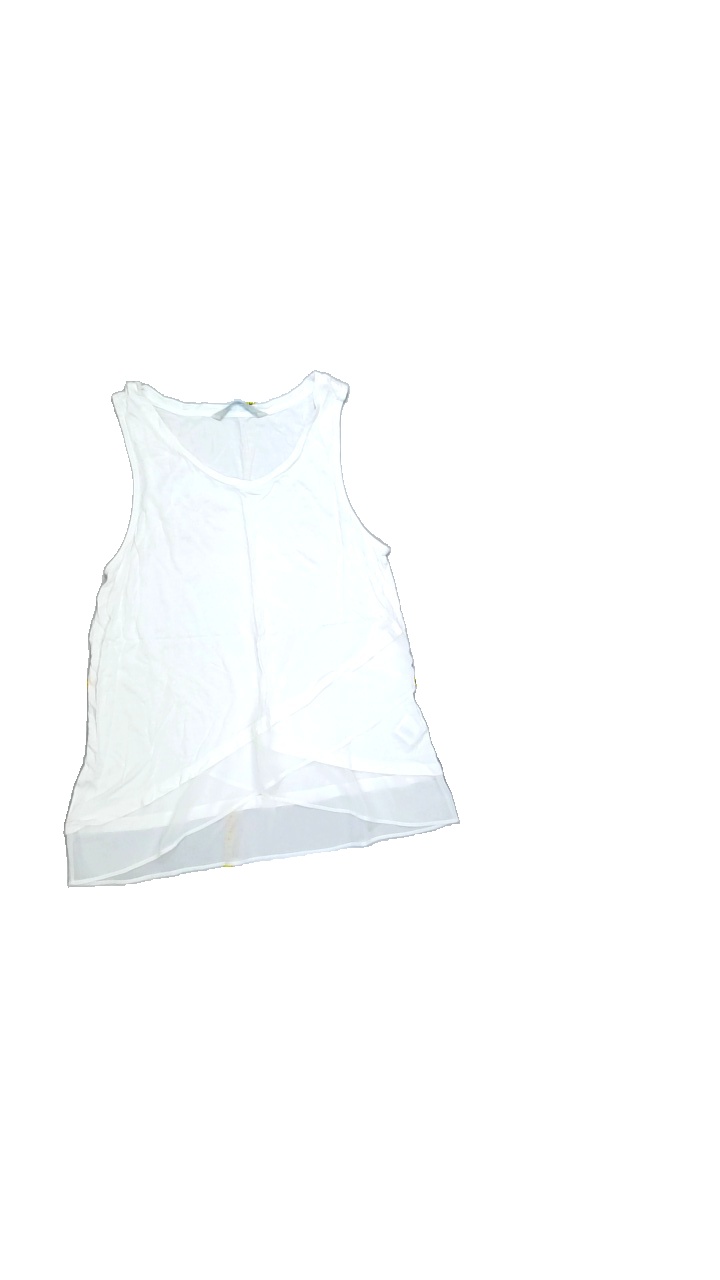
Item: Tank Top (Ladies)
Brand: Desigual
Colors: White
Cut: Regular, C-collar
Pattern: Floral print
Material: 90%viscose 10%polyester
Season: All
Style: No trend
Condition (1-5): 3
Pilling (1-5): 4
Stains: Yes
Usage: Export
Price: <50